Elizabeth Denio

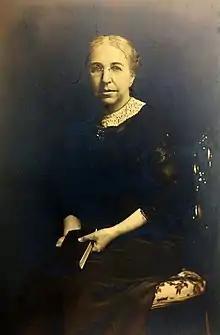

Dr. Elizabeth Harriet Denio (3 August 1842 – 23 December 1922) was an American teacher who was the first woman to teach at the University of Rochester. She retired as Professor Emeritus in 1917.